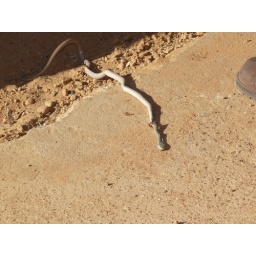
The truck we road in was parked under a tree next to where they found the snake